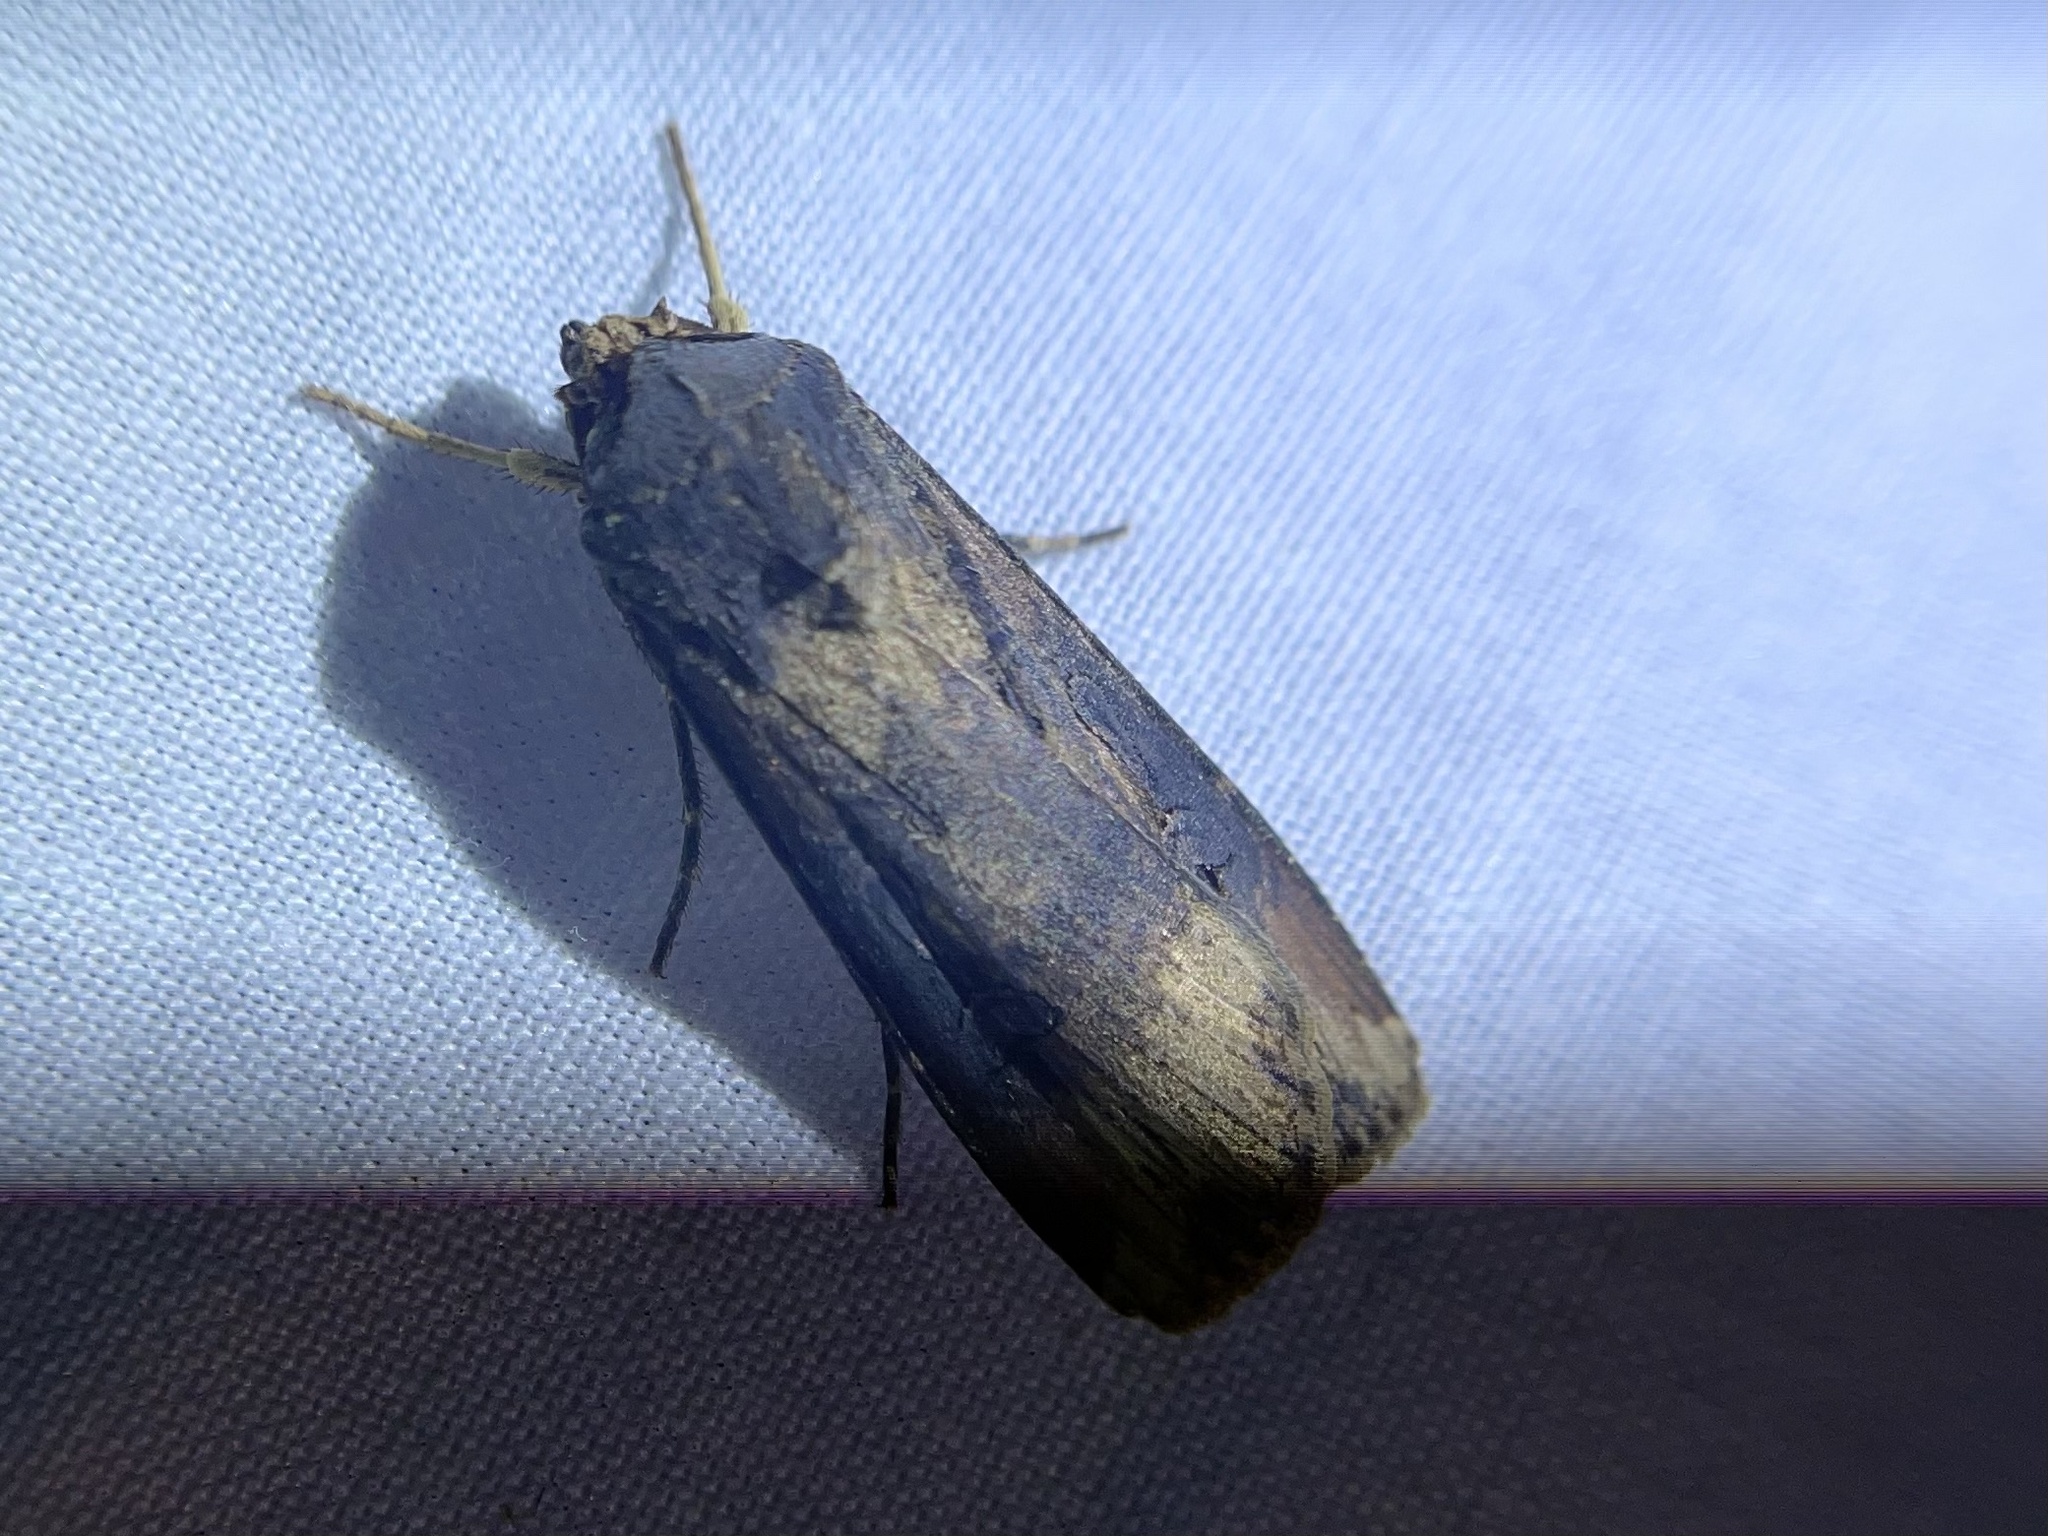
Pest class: cutworms